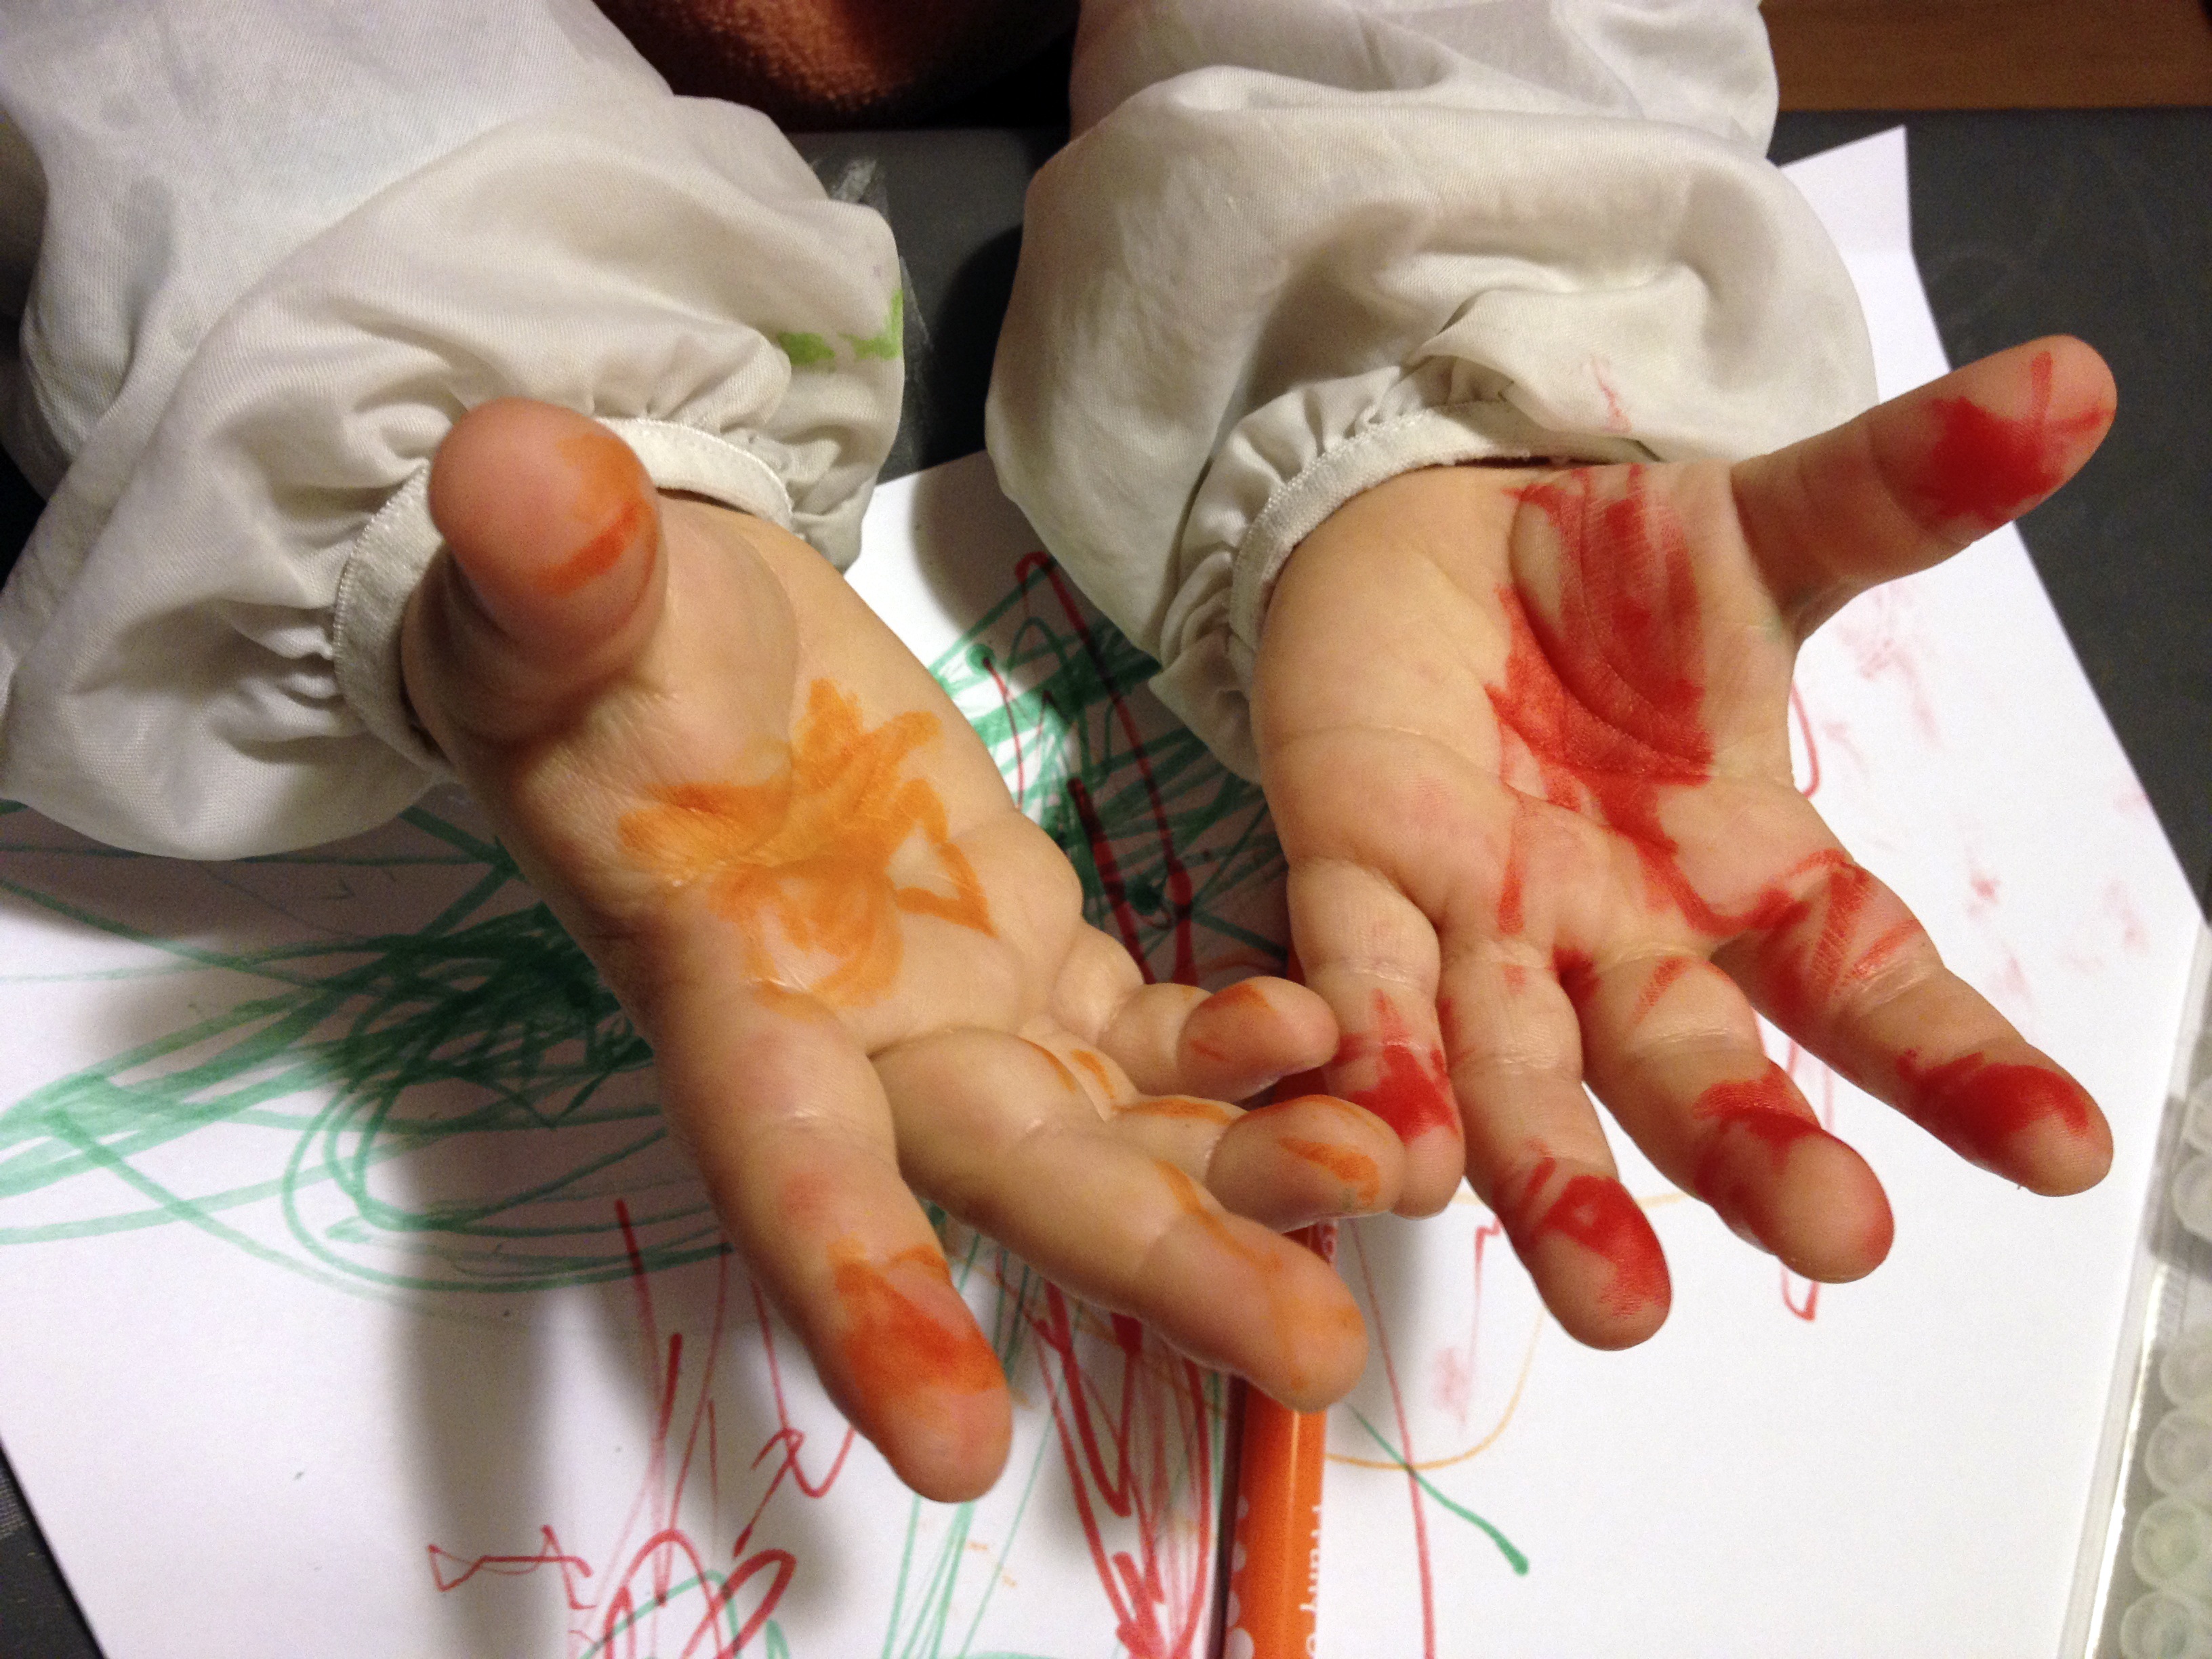
hand, flower, leg, finger, food, color, child, nail, painting, human body, hands, fingers, skin, school, organ, palm of hand, sense